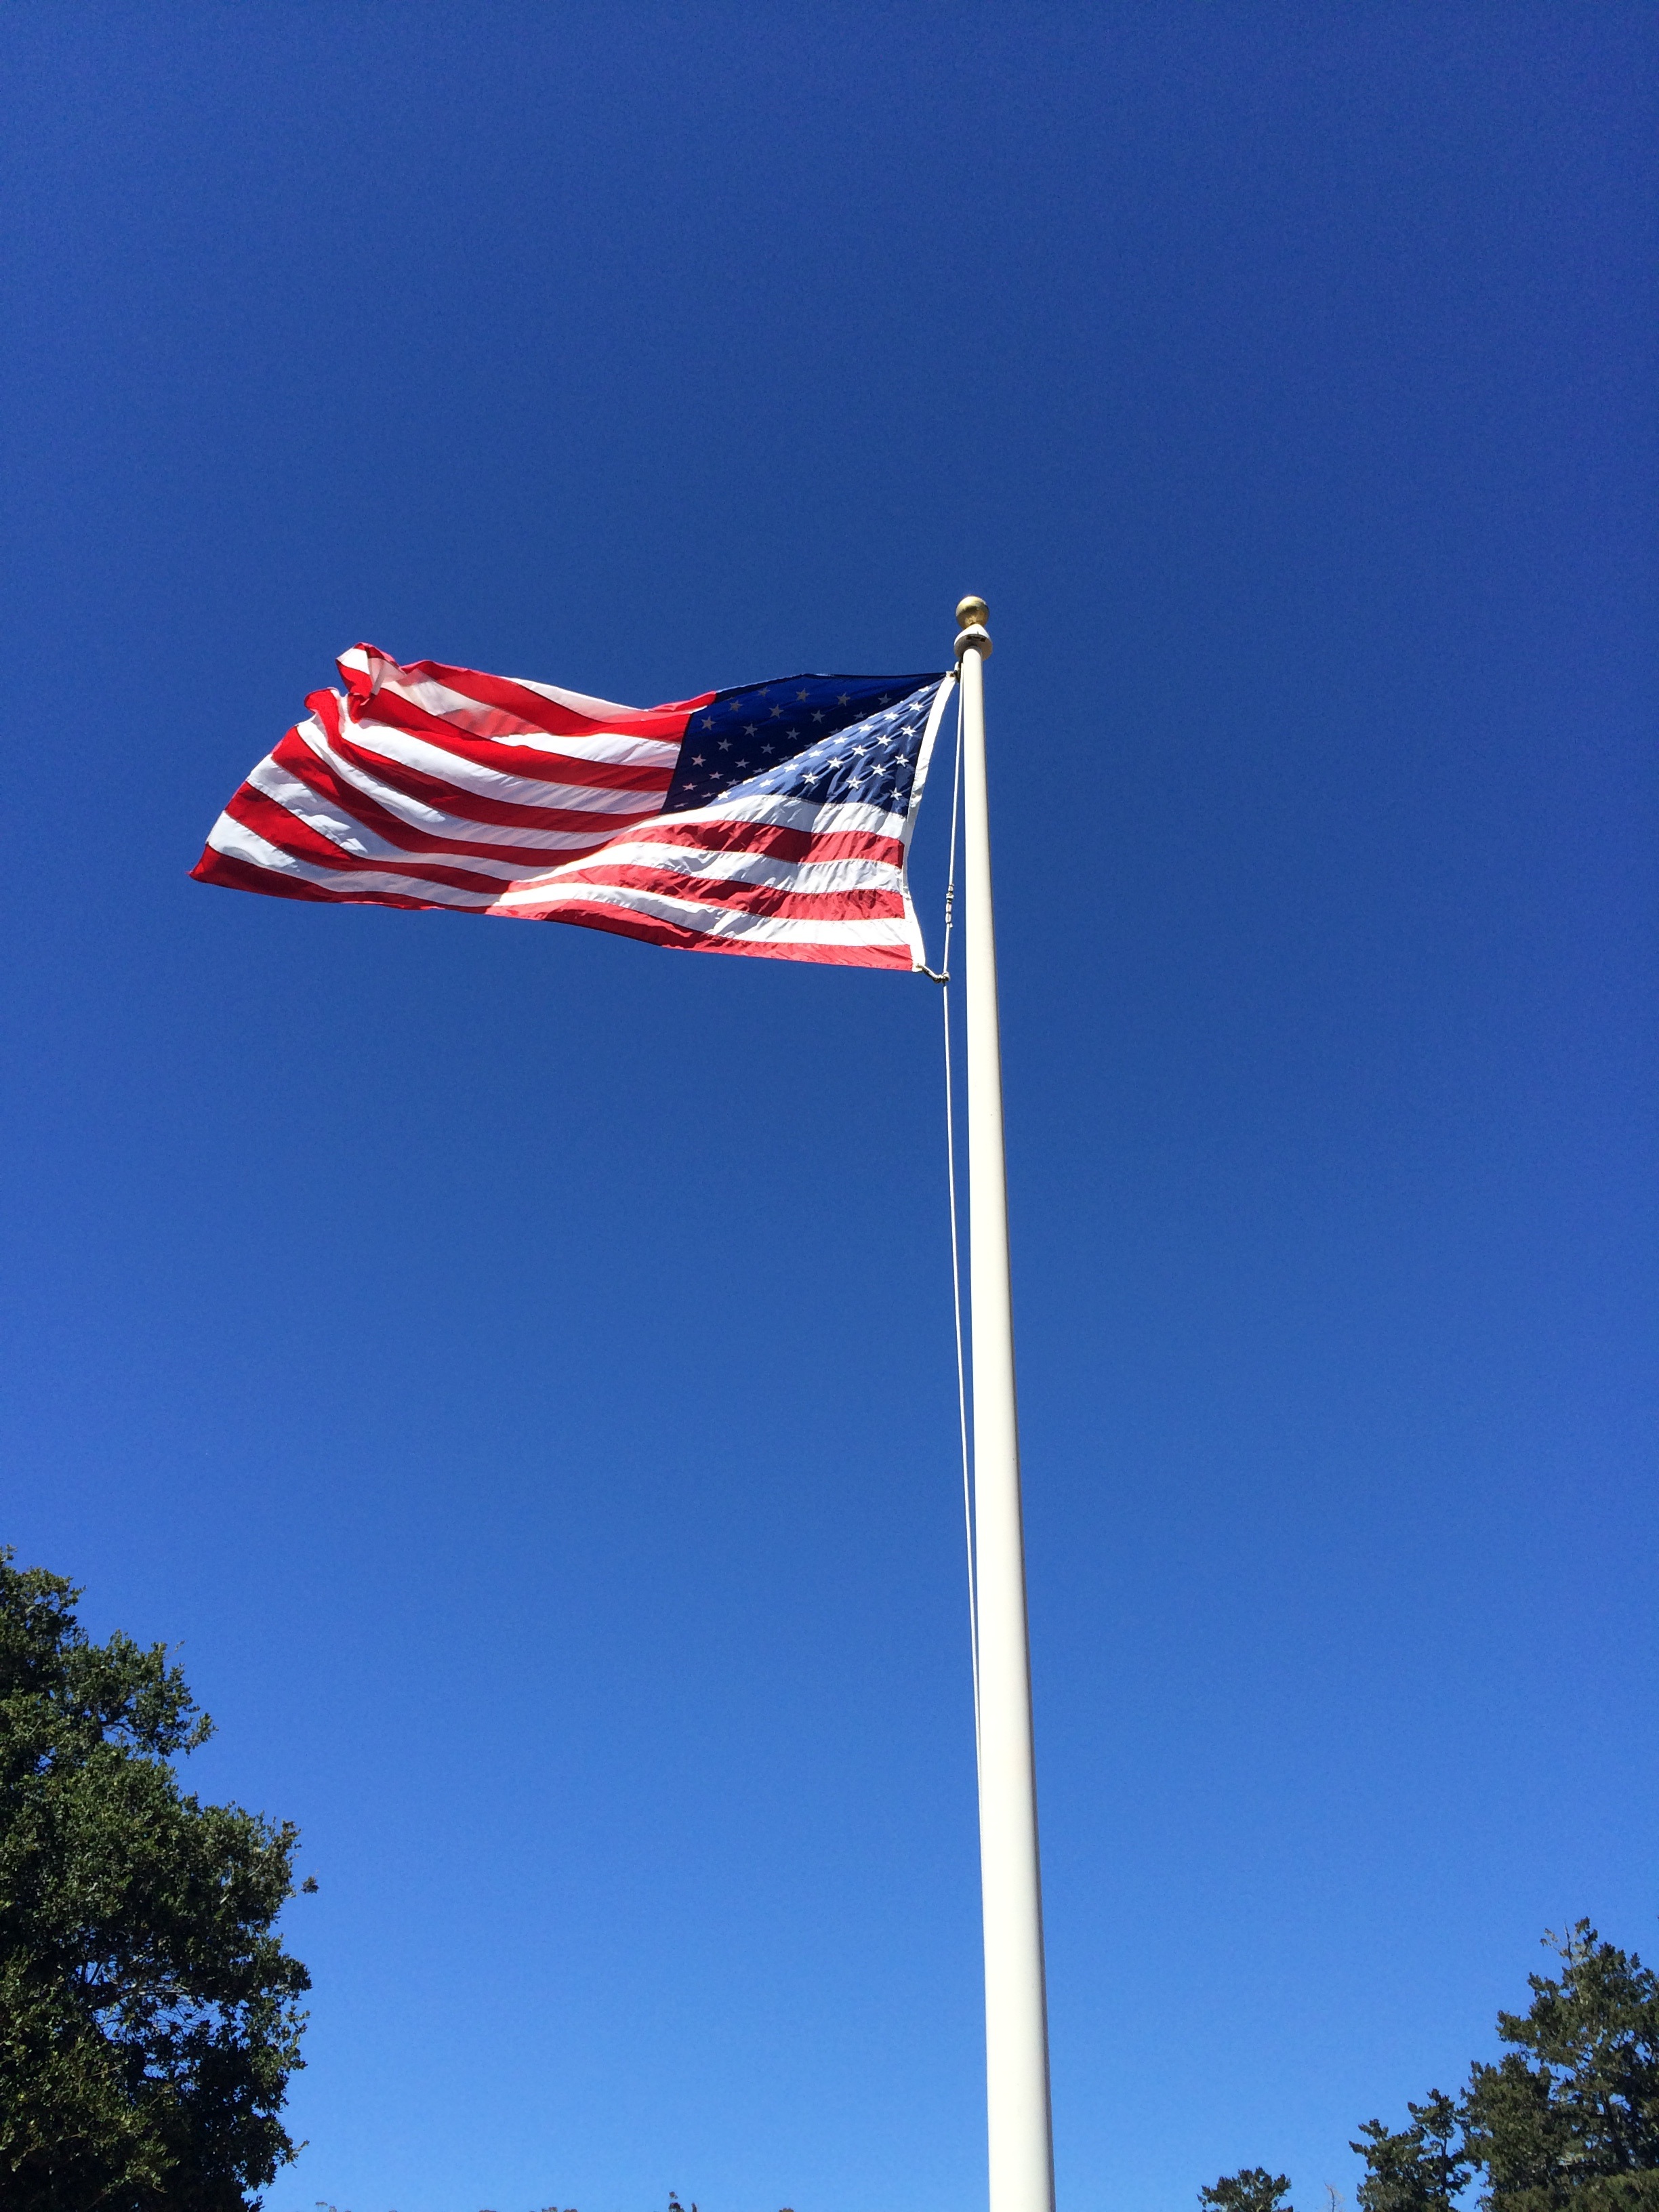
sky, wind, symbol, mast, flag, usa, american flag, american flag waving, flag of the united states